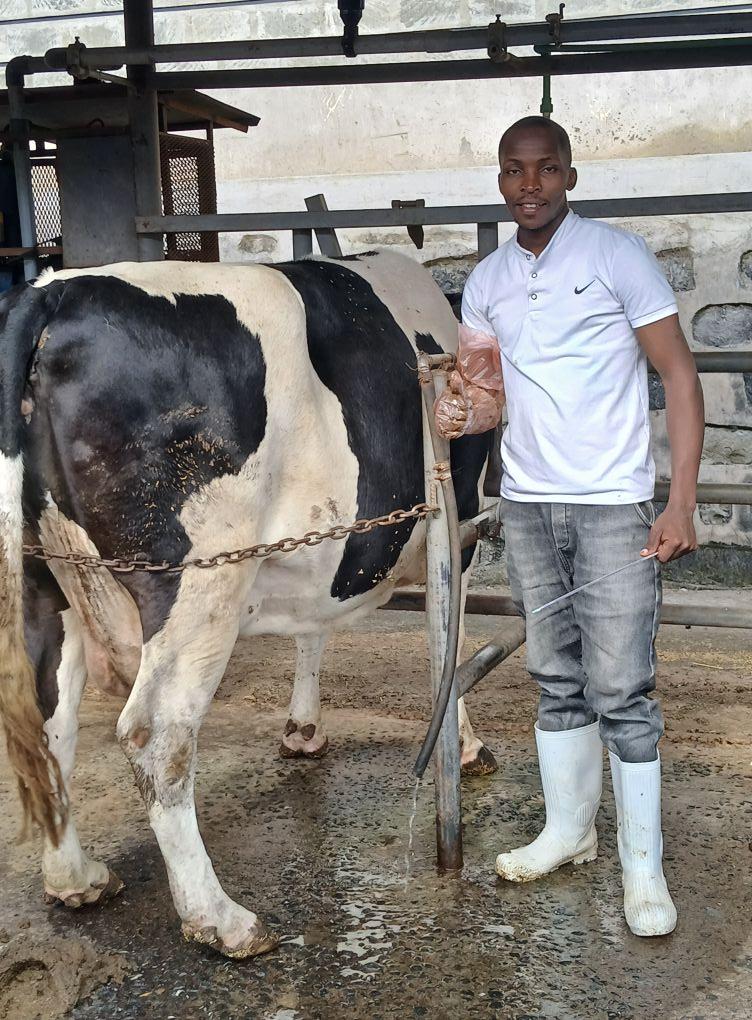
Tunaona hapa picha ya ng'ombe hapa ambayo imewekwa moja kwa moja hapa. Tunaangazia mambo ya ukulima ndiposa tunaona jama huyu ako na ng'ombe yake hapo  ambayo inaeza kuwa na faida nyingi kwa familia ama kwa wingi tu.